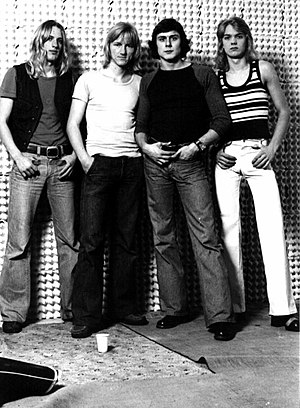
Kenneth Luciani / Personlig
Den esbjergensisk rockgruppe "Bad Mama" fra venstre mod højre: Per Olaf Langmach, Hasse Eckmann, Kenneth Luciani og Ole Beich
Den esbjergensisk rockgruppe ""Bad Mama"". Kenneth Luciani som forsanger 2. th."
Kenneth Piero Luciani er kendt i Danmark som stifter og CEO af Baresso Coffee A/S fra 2000 til 2015.